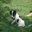
Label: dog